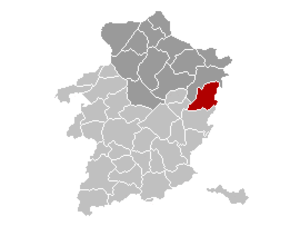
Carte indiquant la localisation de la commune de Dilsen-Stokkem dans la Province de Limbourg.